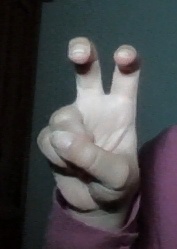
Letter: toot